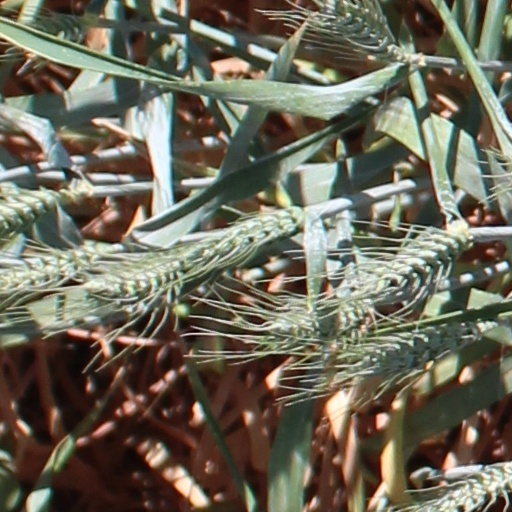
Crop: wheat